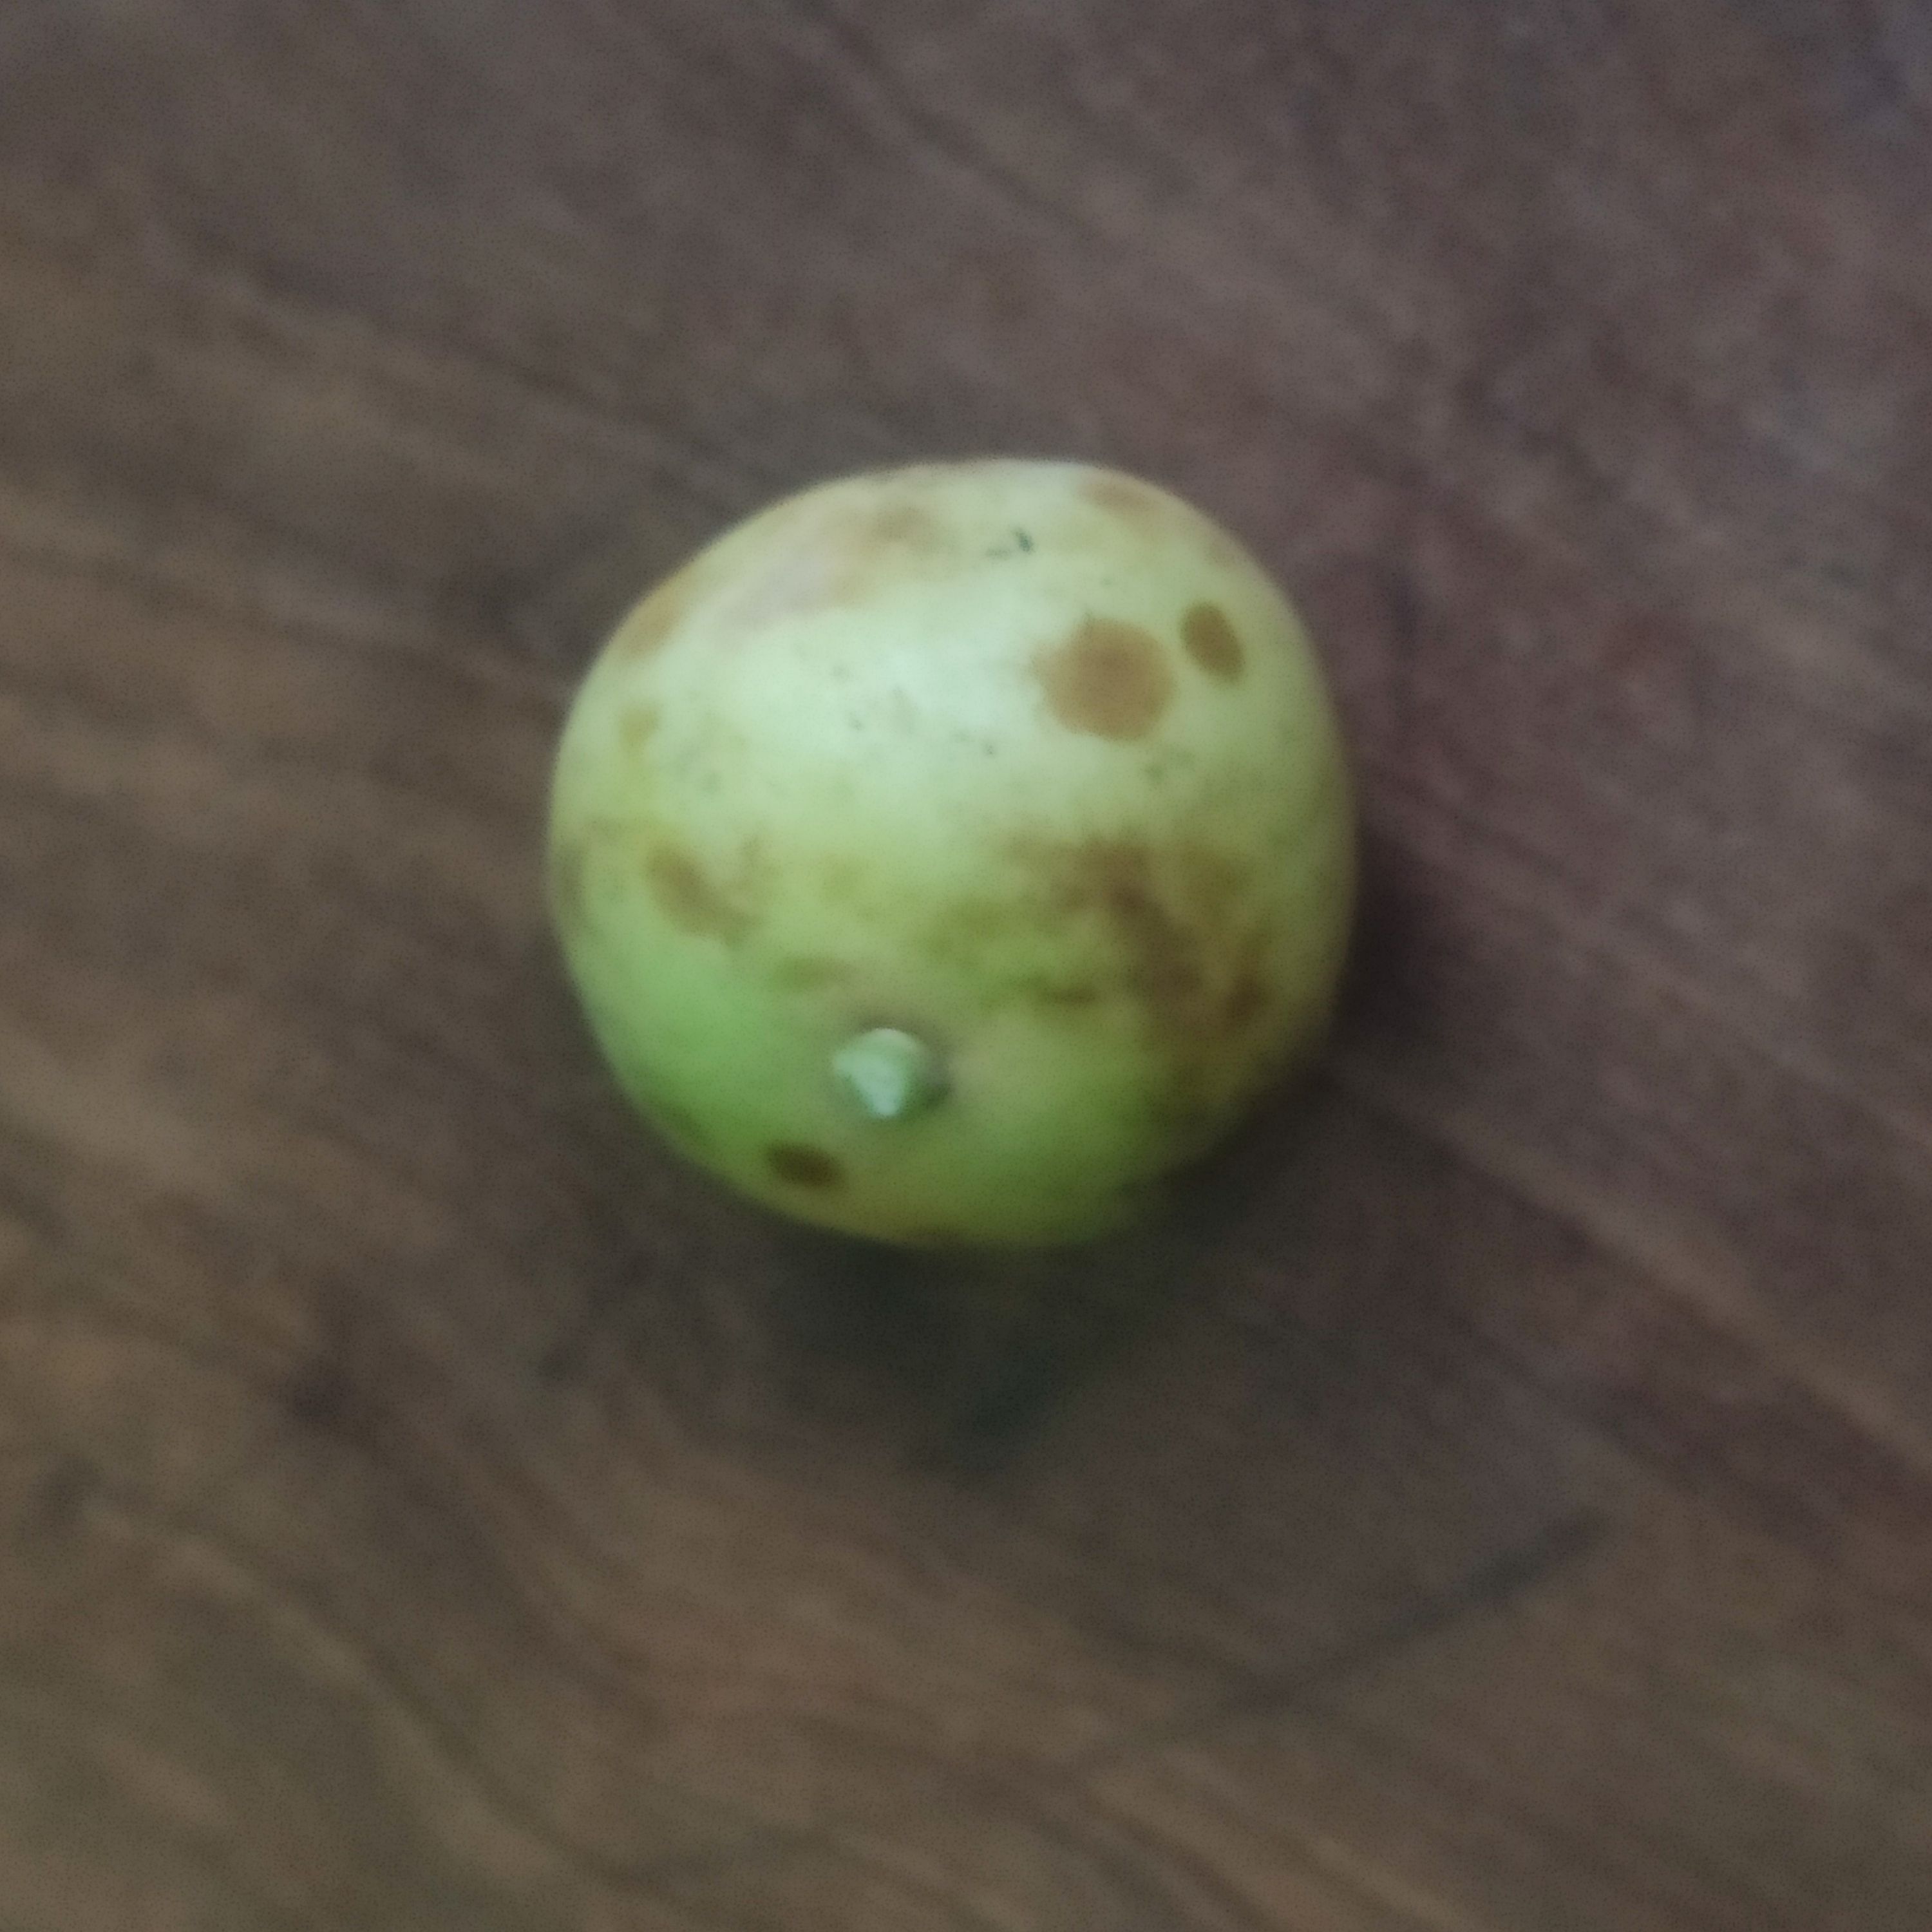
Fruit: burmese-grape
Grade: 1st-grade